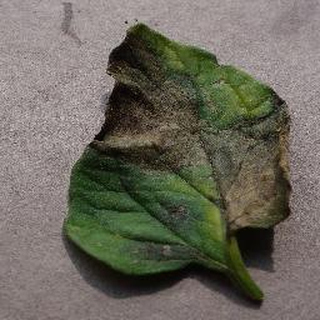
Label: tomato_late_blight